Chindodi Leela

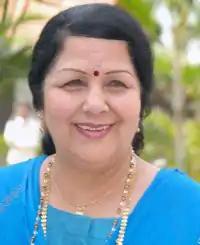

Chindodi Leela (1943 – 21 January 2010) was an Indian stage and film actress, politician, and writer from Karnataka.